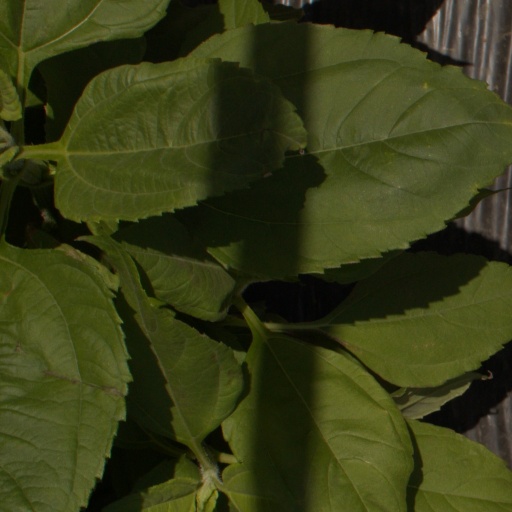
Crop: Jerusalem artichoke